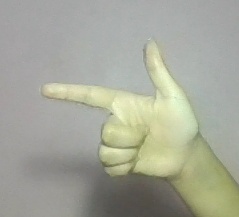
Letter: yaa